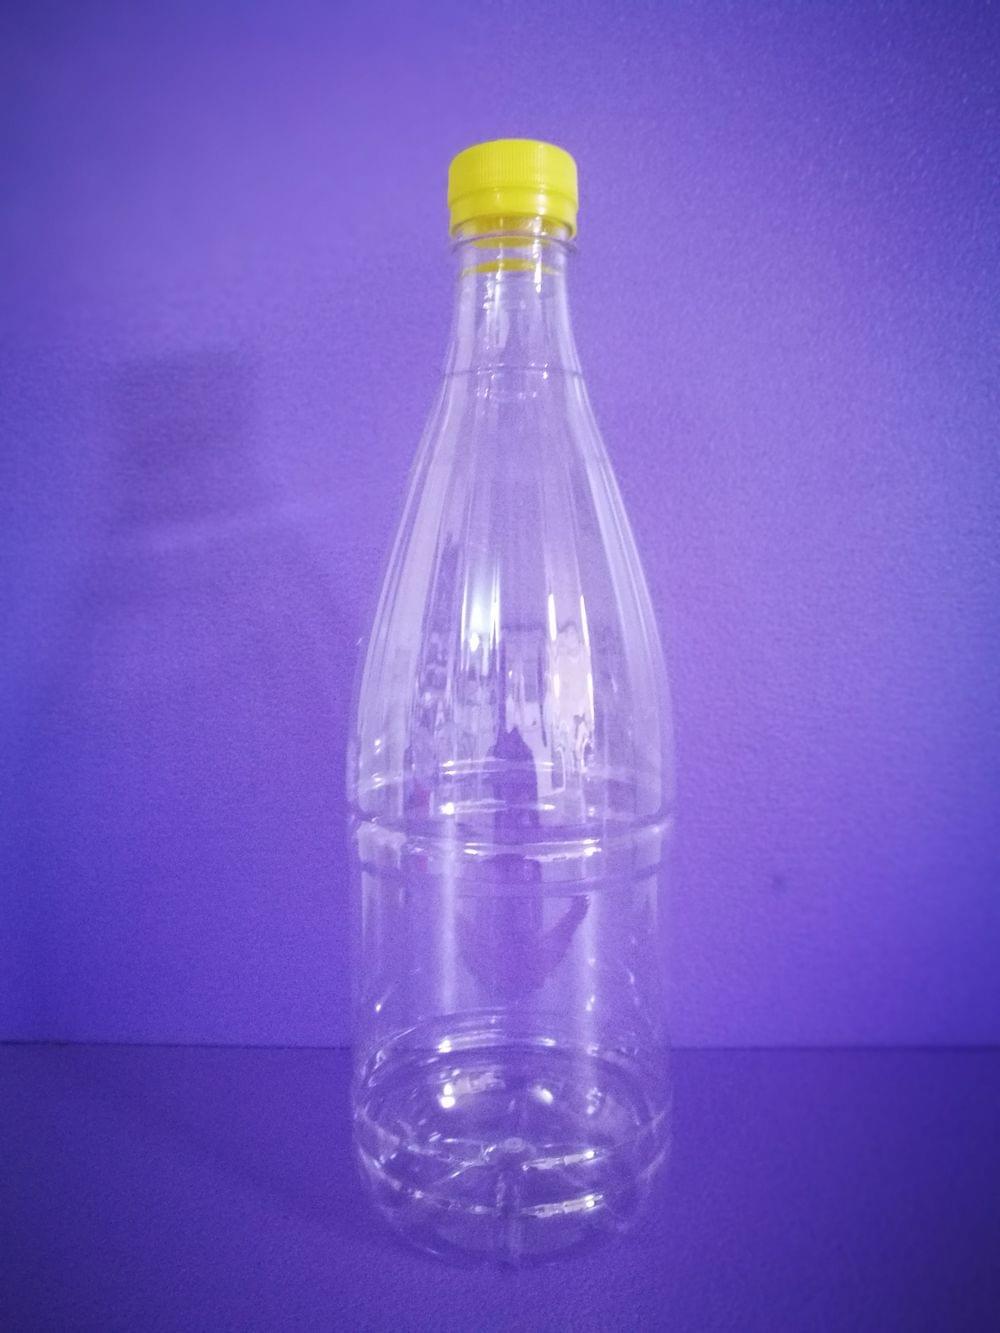
Waste category: plastic